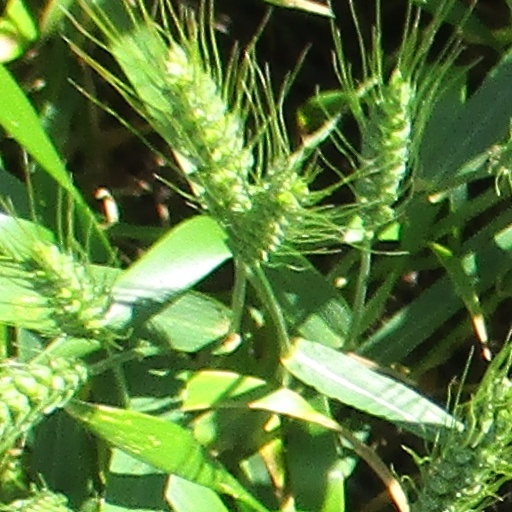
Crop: wheat